Operation Power Flite

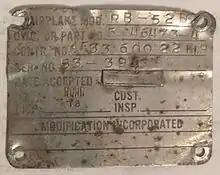
Data plate from one of the B-52s that took part in the mission

Led by Major General Archie J. Old, Jr. as flight commander, five B-52B aircraft of the 93rd Bombardment Wing of the 15th Air Force took off from Castle Air Force Base in California on January 16, 1957, at 1:00 PM, with two of the planes flying as spares. Old was aboard "Lucky Lady III" (serial number 53-0394) which was commanded by Lieutenant Colonel James H. Morris, who had flown as the co-pilot aboard the "Lucky Lady II" when it made the world's first non-stop circumnavigation in 1949. Heading east, one of the planes was unable to refuel from a Boeing KC-97 Stratofreighter and was forced to land at Goose Bay Air Base in Labrador. The second spare refueled with the rest of the planes over Casablanca, Morocco and then split off as planned to land at RAF Brize Norton in England.